Édouard Lalo

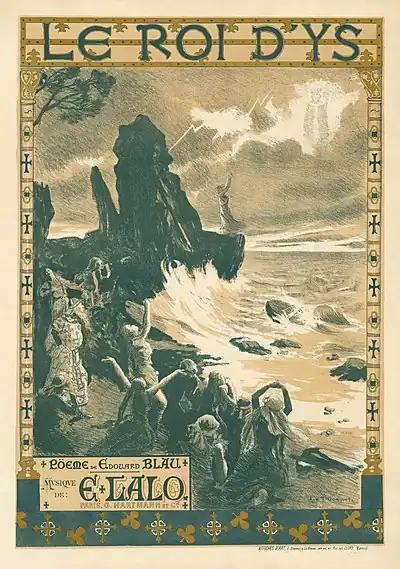
Poster for "Le Roi d'Ys"

"Le Roi d'Ys", an opera based on the Breton legend of Ys, is Lalo's most complex and ambitious creation. (This same legend inspired Claude Debussy's "La cathédrale engloutie".) Lalo became a member of the Legion of Honour in 1873. "Le Roi d'Ys" was not initially considered performable and was not staged until 1888, when Lalo was 65 years old.